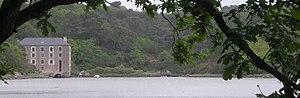
Le moulin à marée de Pont-Sal, vu depuis la rive droite de la rivière du Bono
Pluneret [plynʁɛt] est une commune française, située dans le département du Morbihan en région Bretagne.